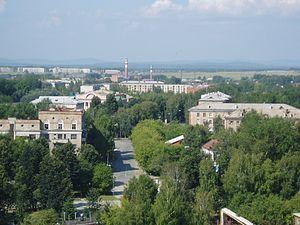
Neviansk est une ville de l'oblast de Sverdlovsk, en Russie, et le centre administratif du raïon de Neviansk. Sa population s'élevait à 24 034 habitants en 2013.